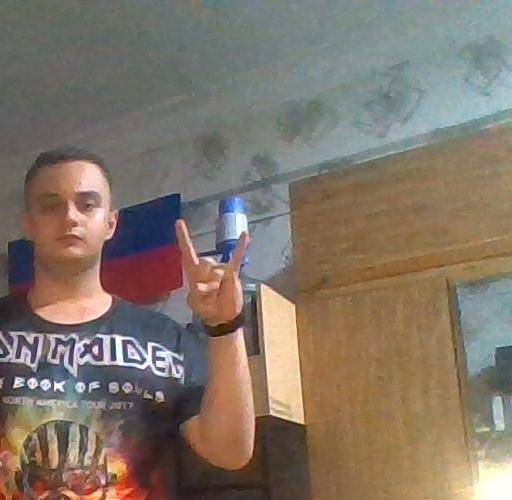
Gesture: rock